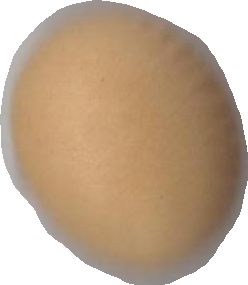
Variety: Dega